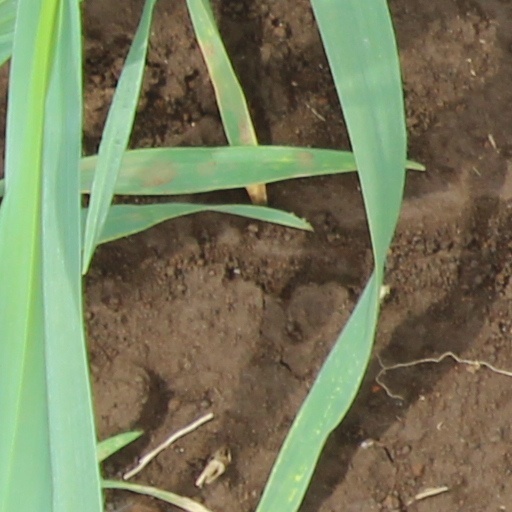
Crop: wheat